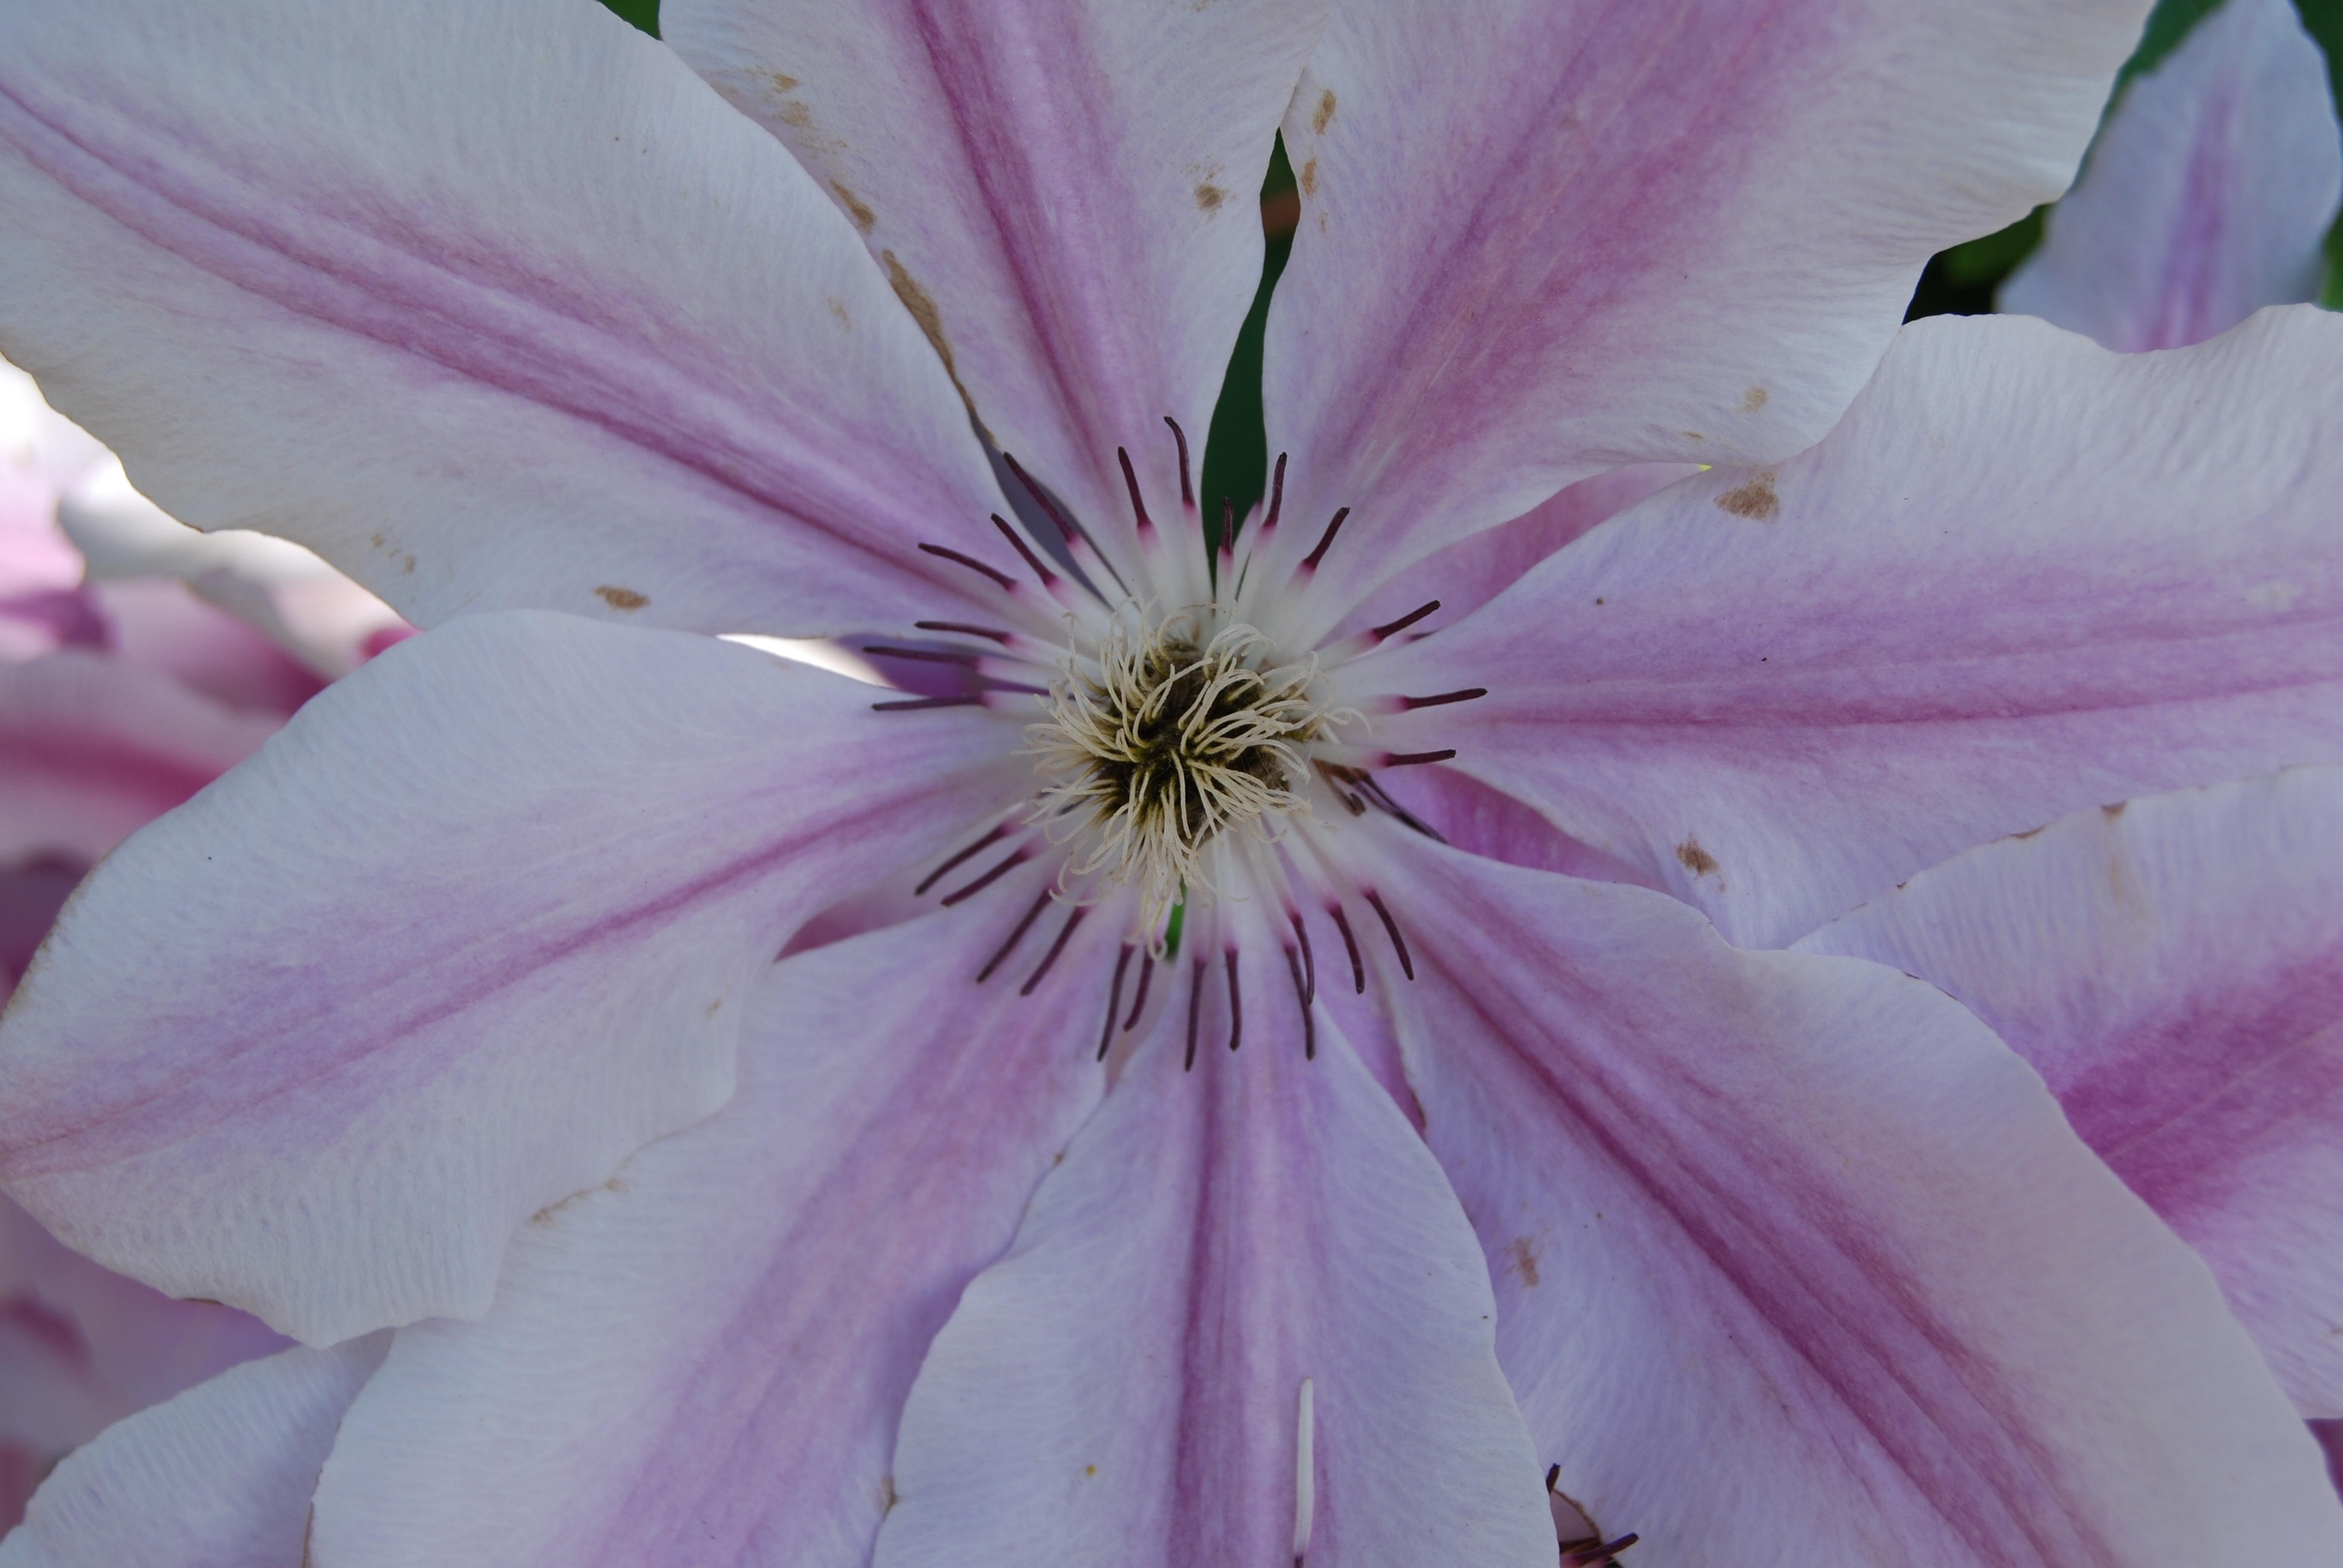
nature, blossom, plant, flower, petal, bloom, pink, flora, flowers, close up, clematis, macro photography, flowering plant, land plant